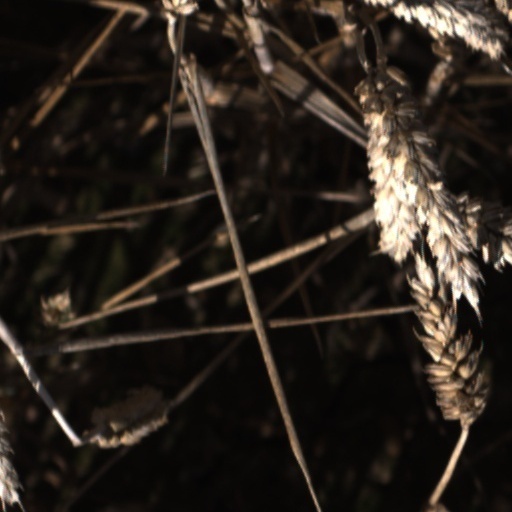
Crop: wheat